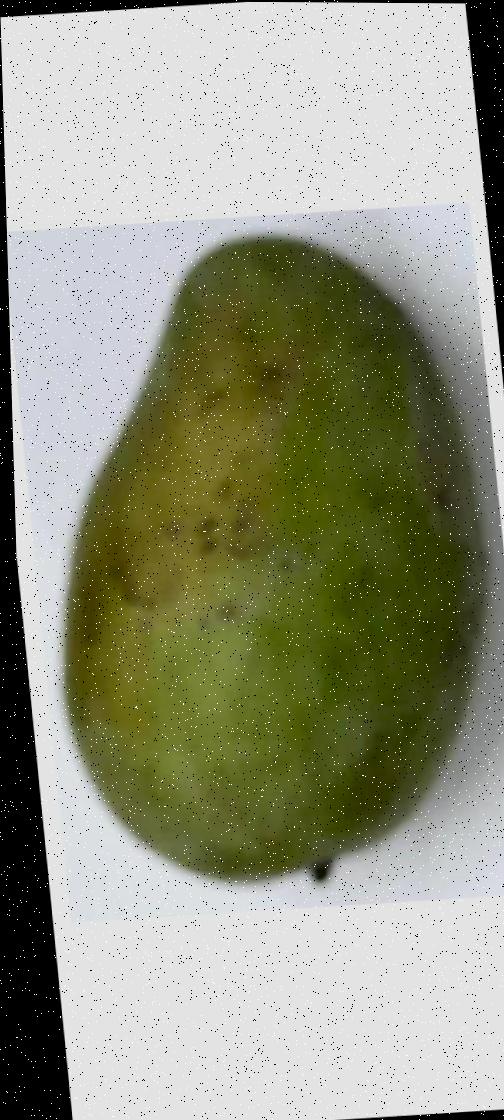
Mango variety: Amrapali